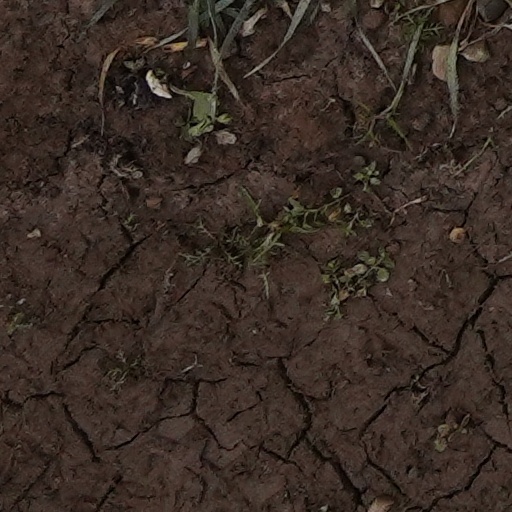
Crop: wheat